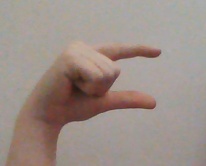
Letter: dal